Kabwe 1

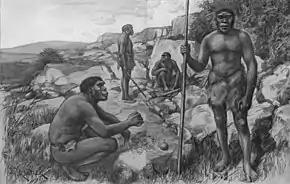
1922 reconstruction of an "H. rhodesiensis" tribe by Amédée Forestier

In 1902, engineer T. D. Davey discovered a major lead-zinc deposit in Northern Rhodesia and named it Broken Hill, possibly in reference to the Australian lead-zinc Broken Hill ore deposit. He claimed the six kopjes (hills) in the area, and mining commenced in 1904 under the authority of the Broken Hill Mining Company. In 1906, when mining reached full-scale production, excavators dug into what is now known as the "Bone Cavern" in No. 1 Kopje, yielding animal bones and stone tools. On June 17, 1921, Swiss miner Tom Zwiglaar discovered a human skull at the back of the cavern when his "black boy" struck it with a pickaxe. Miners mistook a mineralised calcitic deposit as mummified skin. More fossils were reported the next year, and Czech-American anthropologist Aleš Hrdlička discovered more in 1925.